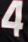
Number: 4